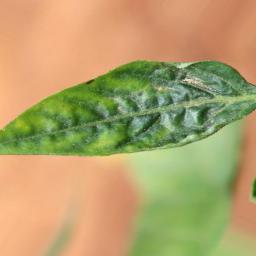
Label: mites_and_trips